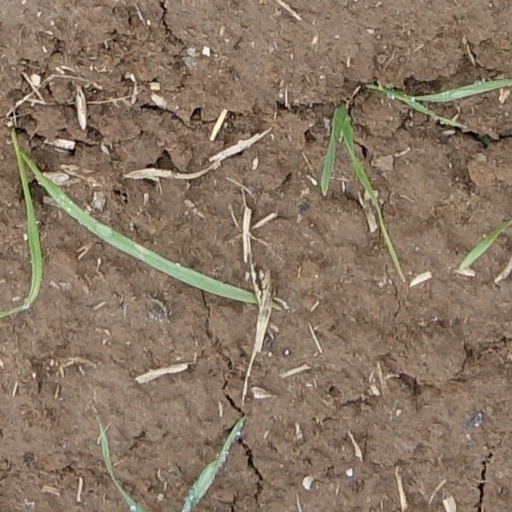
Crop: wheat